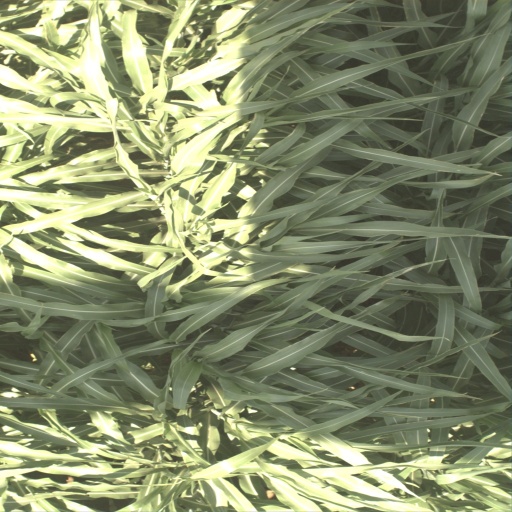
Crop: sorghum